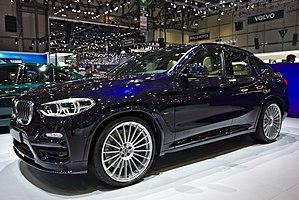
La X4 est un SUV de luxe produit par le constructeur automobile allemand BMW à partir de 2018. Elle remplace la première génération du BMW X4 produit à partir de 2014. Elle est la version "coupé" du BMW X3 III commercialisée depuis 2017.